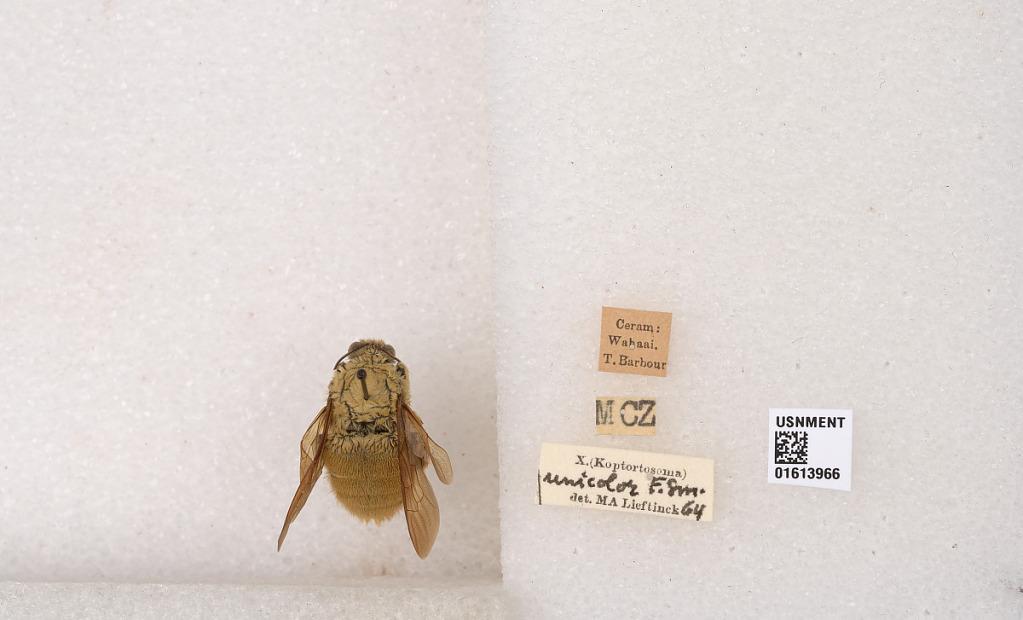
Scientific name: Xylocopa (Koptortosoma) unicolor Smith
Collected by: T. Barbour
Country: Indonesia
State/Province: Maluku
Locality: Ceram
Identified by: Lieftinck, M.